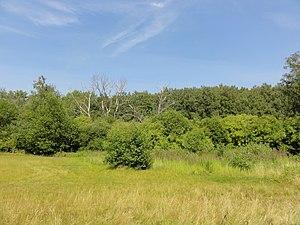
Terril n° 139 dit Paturelles, Fosse n° 1 de la Compagnie des mines de l'Escarpelle, Roost-Warendin, Nord, Nord-Pas-de-Calais, France.
La fosse nᵒ 1 de la Compagnie des mines de l'Escarpelle est un ancien charbonnage du Bassin minier du Nord-Pas-de-Calais, situé à Roost-Warendin. Les travaux commencent en 1847 à environ 400 mètres à l'ouest de la Scarpe, la proximité du cours d'eau s'avère problématique lors du fonçage, puisqu'il entraîne des venues d'eau. Le 18 avril 1849, la houille est officiellement constatée à la profondeur de 159 mètres. L'extraction commence l'année suivante. Grâce à cette fosse, la Compagnie obtient le 27 novembre 1850 une concession de 4 721 hectares, la première du nouveau bassin du Pas-de-Calais.